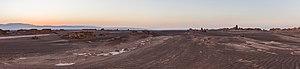
Le Dacht-e Lout ou Dasht-e Lut ou Désert de Lout est un grand désert salé de la province de Kerman dans le sud-est de l'Iran. Avec une température maximale du sol - mesurée par télémétrie satellite - de 70,7 °C, c'est un des endroits les plus chauds du monde. C'est également un des plus arides.